Škoda 637

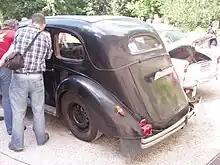
637 rear

A Type 637 with its engine enlarged to 2492 cc and its chassis lengthened became the prototype Škoda Type 640. The model was launched on 22 October 1934 as the Škoda Superb.